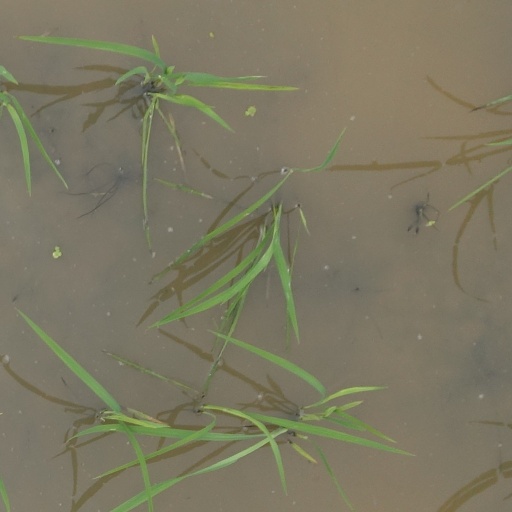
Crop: rice